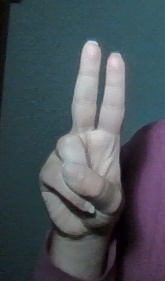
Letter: taa